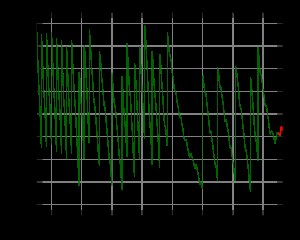
Skudsekund / Hvordan indsættes skudsekundet?
Graf der viser differensen mellem UT1 ("soltid", afhængig af Jordens rotation) og UTC. De lodrette linjestykker svarer til skudsekunder. Klik for større udgave.
Et skudsekund er et ekstra sekund, der af og til indsættes i den almindelige tidsregning UTC for at sikre, at det almindelige klokkeslæt bliver ved med at passe til Jordens rotation.